Religion in Afghanistan

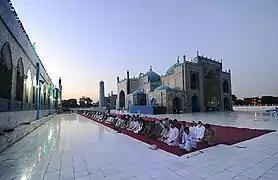
Men praying at the Blue Mosque (or Shrine of Ali) in the northern Afghan city of Mazar-i-Sharif

The 1979 Soviet invasion in support of a communist government triggered a major intervention of religion into Afghan political conflict. The Democratic Republic of Afghanistan (1980–1987) was a secular state; Islam united the multi-ethnic political opposition. The Soviet-backed Marxist-style regime and the People's Democratic Party of Afghanistan (PDPA) moved to reduce the influence of Islam. The PDPA imprisoned, tortured and murdered many members of the religious establishment. After National Reconciliation talks in 1987, Islam became once again the state religion and the country removed the word "Democratic" from its official name. From 1987-1992, the country's official name was the Republic of Afghanistan. The Sikh, Hindu, Christian, and Zoroastrian minorities have declined since; in the 1970s, it is estimated the country had around 500,000 Sikhs and 200,000 Hindus, while perhaps 7–10,000 remained in 2017.